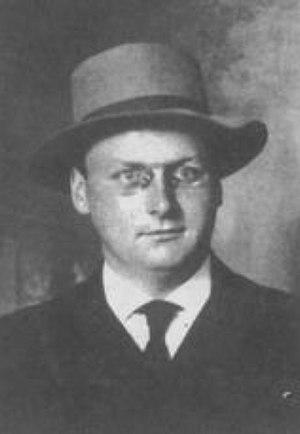
Eduard Bass, est un écrivain, traducteur, journaliste, chanteur, comédien et conférencier tchécoslovaque du XXᵉ siècle.